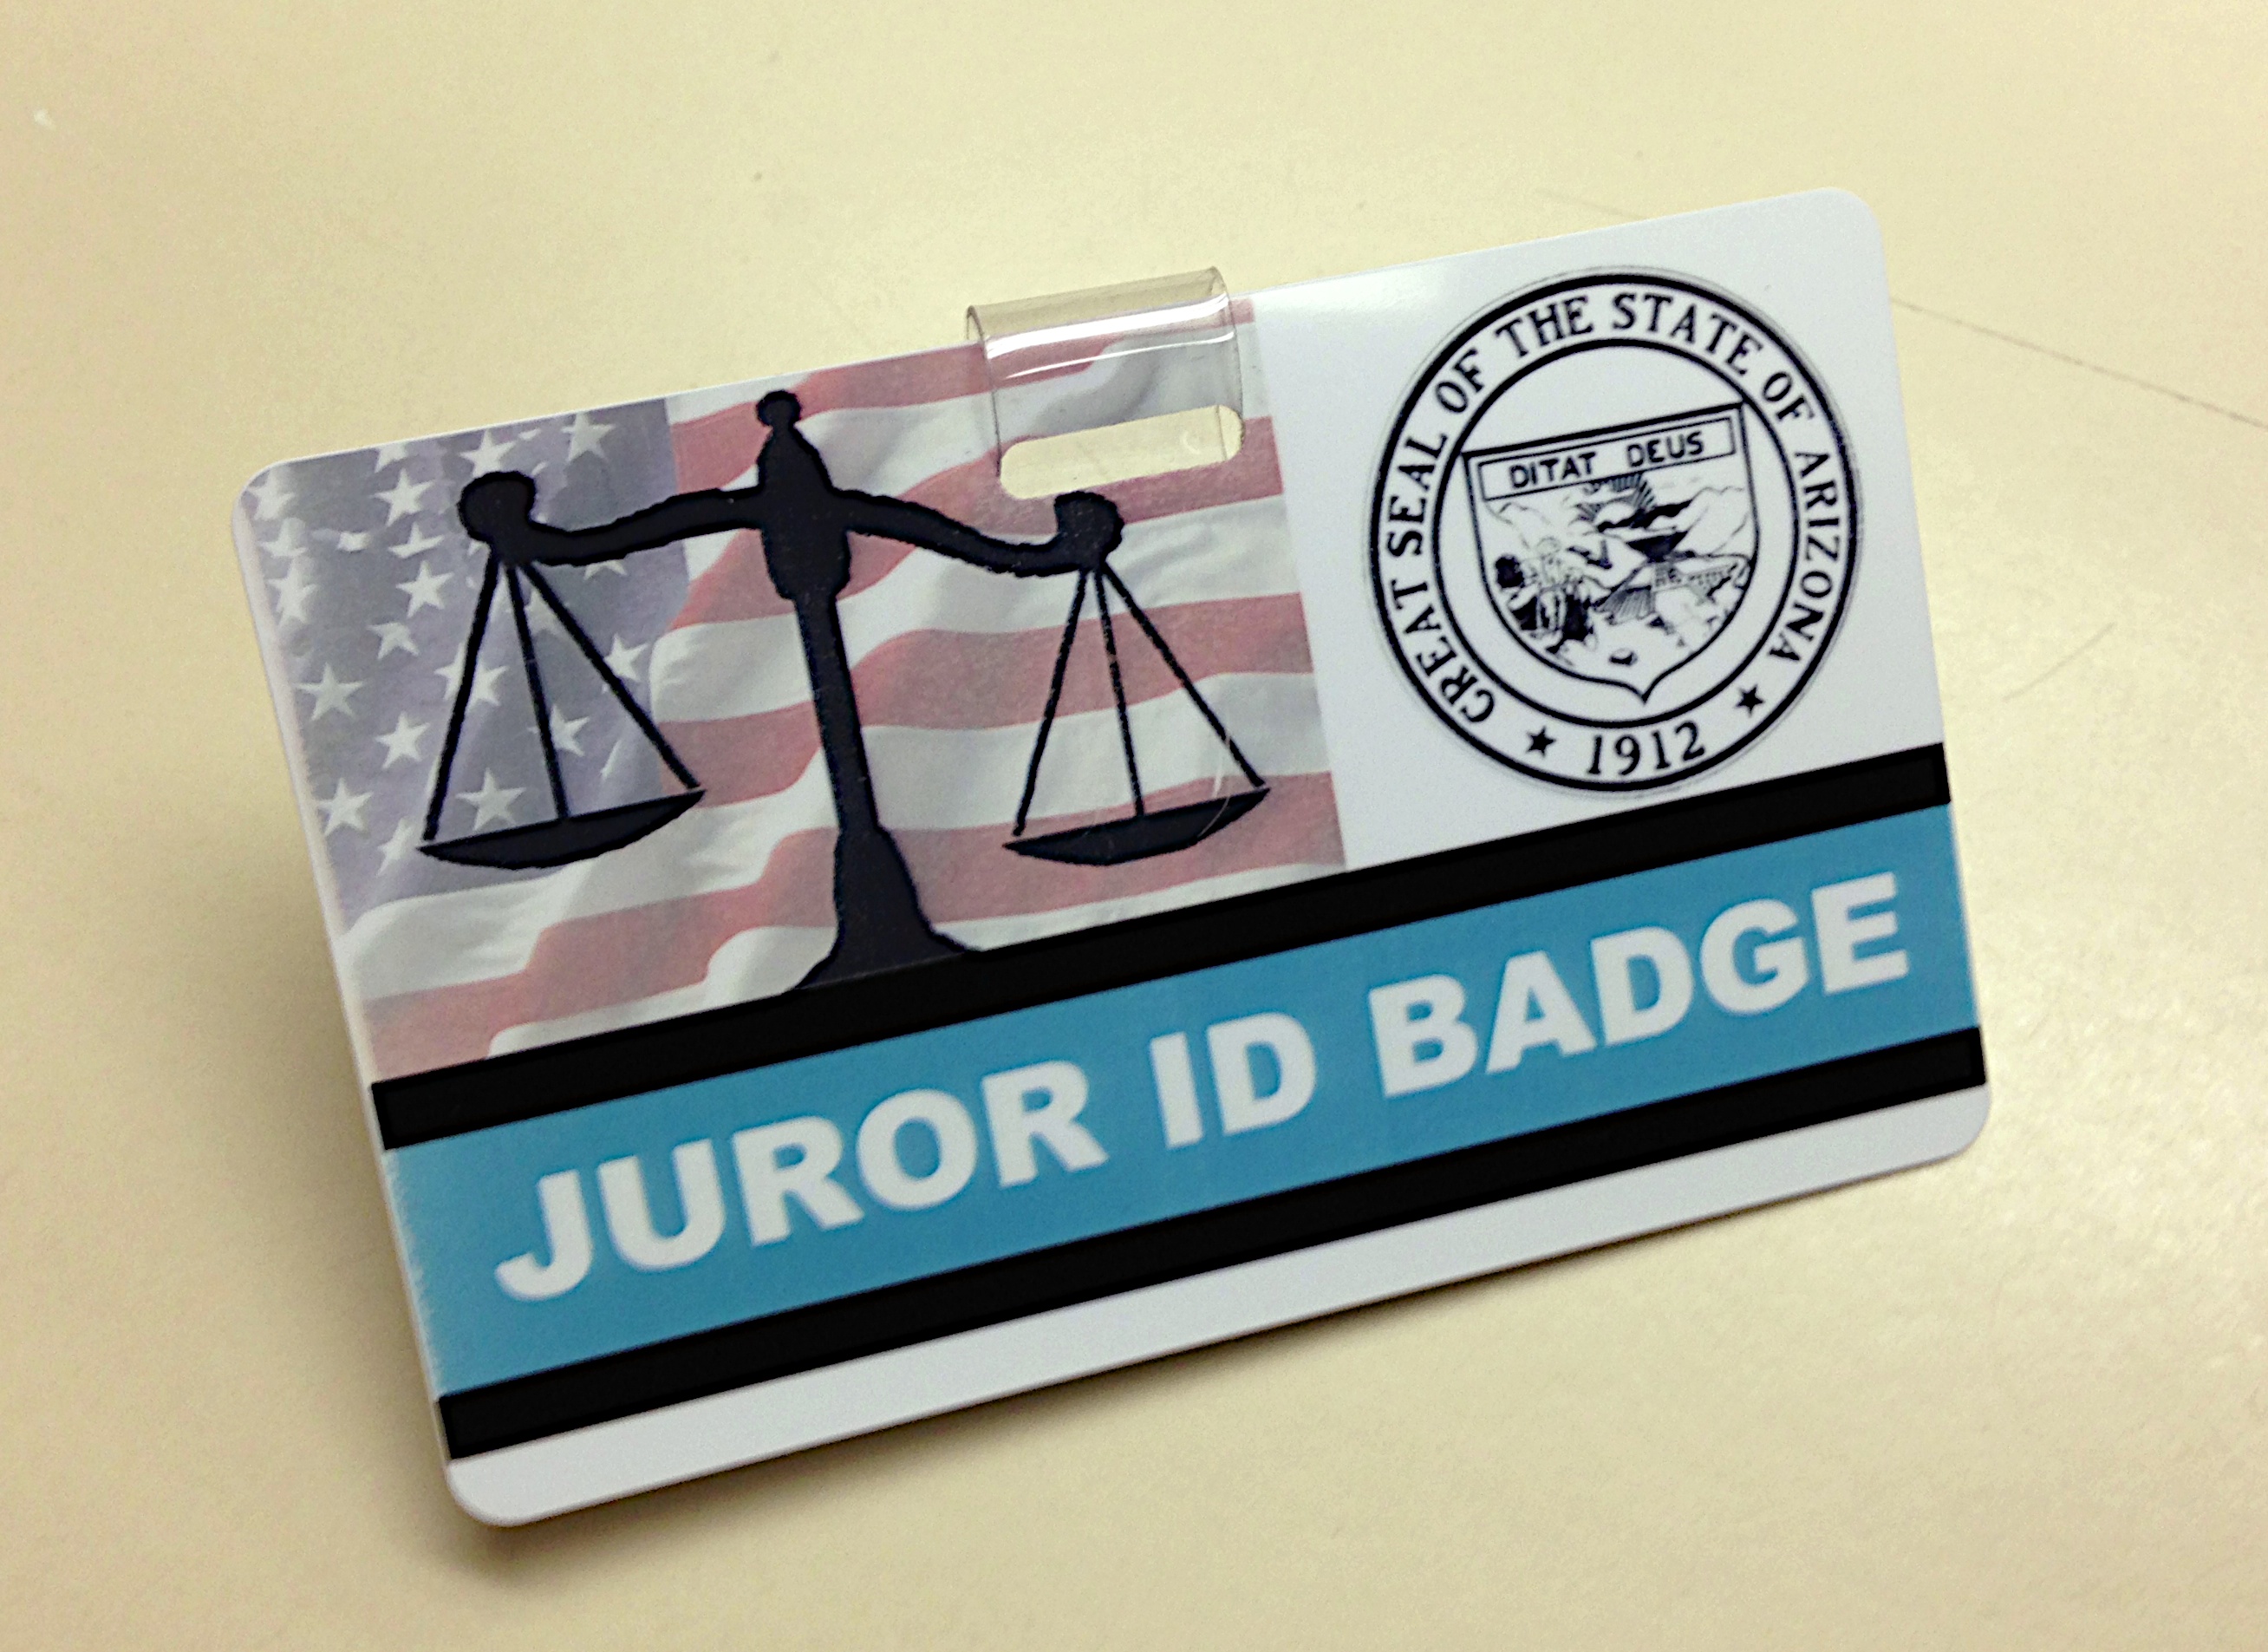
advertising, label, brand, font